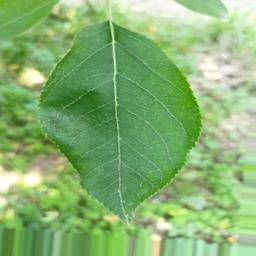
Label: Healthy